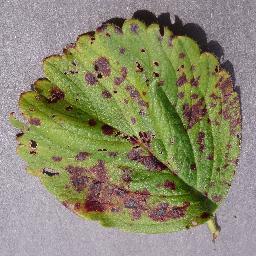
Label: Strawberry___Leaf_scorch